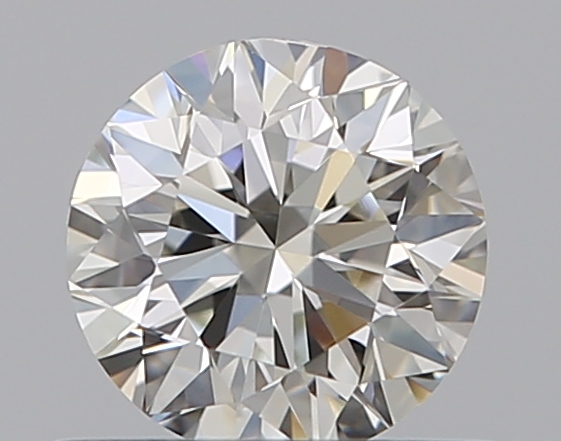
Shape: round
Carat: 0.5
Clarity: VVS2
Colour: J
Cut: VG
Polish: EX
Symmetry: VG
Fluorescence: N
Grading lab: GIA
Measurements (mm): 4.95 x 5.01 x 3.21